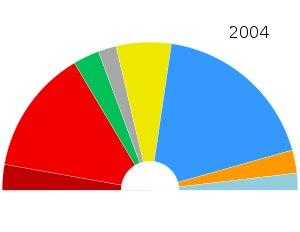
Le Parlement européen est l'organe parlementaire de l'Union européenne élu au suffrage universel direct. Il partage avec le Conseil de l'Union européenne le pouvoir législatif de l'Union européenne.